Hurricane Ida

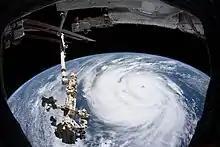
Hurricane Ida rapidly intensifying in the Gulf of Mexico on August 28 viewed from the ISS

During the day-time hours of August 28 microwave satellite imagery and Cuban radar data showed Ida's central core to be reorganizing with the formation of a convective ring around the center. This, combined with the favorable conditions of light vertical wind shear and warm sea surface temperatures, led to a second, and more significant, period of rapid intensification that commenced around 12:00 UTC on August 28. Ida intensified to Category 2 strength by 00:00 UTC on August 29, and into a Category 4 hurricane six hours later, as it moved northwestward toward the Louisiana coast. At around 12:00 UTC that day, Ida reached its peak intensity, with 1-minute sustained wind speeds of and a minimum central barometric pressure of , while located not far southwest the mouth of the Mississippi River. During this intensification phase, the maximum winds increased and the central pressure dropped . At peak, the hurricane displayed a pronounced satellite presentation, with a near-symmetrical structure and a well-defined eye with an impressive stadium effect visible. Strengthening was then halted as the storm began an eyewall replacement cycle, forming a second, larger eyewall around the first one, but Ida remained near its peak intensity. At 16:55 UTC, Ida made its third, and final, landfall near Port Fourchon, Louisiana, with sustained winds of and a central pressure of , tying the 1856 Last Island hurricane and Hurricane Laura as the strongest landfalling hurricane on record in Louisiana, as measured by maximum sustained wind, and trailing only Hurricane Katrina, as measured by central pressure at landfall. A ship at sea near the point of landfall verified this intensity, with reported gusts as high as .